Antoinette de Maignelais

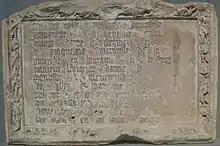
Tombstone

Antoinette de Maignelais (1434–1474) was the cousin of Agnès Sorel, favorite mistress of Charles VII of France until her sudden death in 1450. Married to André de Villequier, one of the king's "mignons," she enjoyed a short but fruitful marriage, bearing two sons, until his death in 1454. Antoinette was reportedly her cousin's successor as royal mistress, according to contemporary chroniclers, although she had no children by the king. By 1459 she became the mistress of Francis II, Duke of Brittany. It was rumored that she spied on Charles VII on behalf of his son, Louis XI.